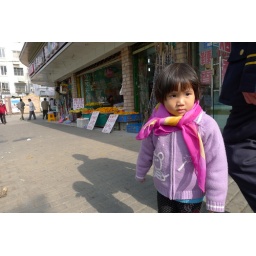
little girl in street